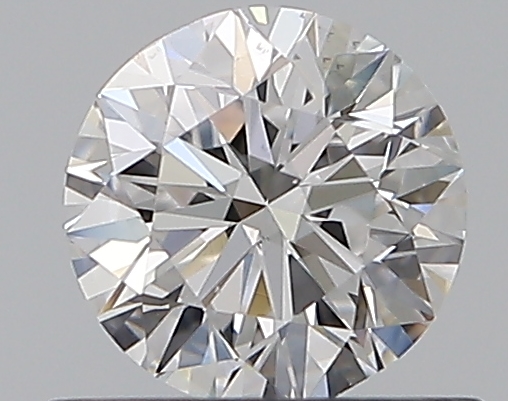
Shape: round
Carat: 0.5
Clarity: VS2
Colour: D
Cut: VG
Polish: EX
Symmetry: GD
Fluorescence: N
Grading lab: GIA
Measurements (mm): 4.99 x 5.05 x 3.17